Rotating wall technique

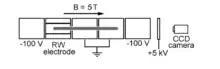
Fig. 1. Apparatus used to radially compress electron plasmas in a Penning–Malmberg trap using the RW technique by applying phased sinusoidal electrical signals to a segmented (RW) electrode.

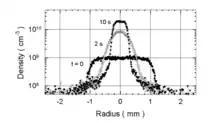
Fig. 2. Radial compression of an electron plasma vs time with the RW fields turned on at t = 0. Note the log scale for density and the flat density profiles, before and after compression, that are characteristic of rigid plasma rotation.

An important requirement for plasma compression using the RW technique is good coupling between the plasma and the rotating field. This is necessary to overcome asymmetry-induced transport which acts as a drag on the plasma and tends to oppose the RW torque. For high quality PM traps with little asymmetry induced transport, one can access a so-called “strong drive regime." In this case, application of a rotating electric field at frequency results in the plasma spinning up to the applied frequency, namely f = f (cf. Fig. 3). This has proven enormously useful as a way to fix plasma density simply by adjusting f.